List of active Royal Australian Navy ships

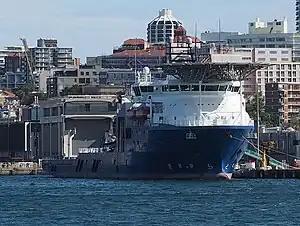
ADV "Guidance" at Fleet Base East in November 2023

The sail training ship was built as a gift from the United Kingdom to Australia for the latter's 1988 bicentenary of colonisation. Built by British shipbuilder Brooke Marine, the brigantine rig vessel is operated by the RAN, but is used to facilitate the Young Endeavour Youth Scheme; a sail training program for Australian youth aged between 16 and 23. A 10-strong RAN crew is supplemented by 24–30 youth on ten-day voyages, with 500 applicants selected every year through two ballots.